Cyrano de Bergerac (1923 film)

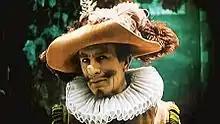
Pierre Magnier as Cyrano de Bergerac

Nearly the entire film was colored using the Pathé Stencil Color process, which took three years to complete, delaying the film's release until 1925. This involved cutting stencils for each frame of the film, one for each of up to four colors. This was done in Paris by Mme. Marie-Berthe Thuillier, the most famous stencil-color artist, by projecting each frame onto a ground glass screen, and tracing with a Pantograph. These stencils were then used to apply colors to black-and-white prints in a process similar to silk-screening. Each shot was processed separately, so different color palettes could be used for each shot.